Andrzej Fedorowicz (actor)

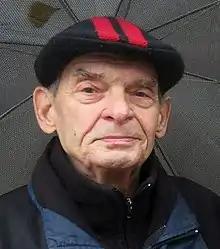
Andrzej Fedorowicz in 2018

Andrzej Fedorowicz (born 21 January 1942) is a Polish actor. He has made over 10 appearances in film. He starred in the 1978 comedy film "What Will You Do When You Catch Me?".